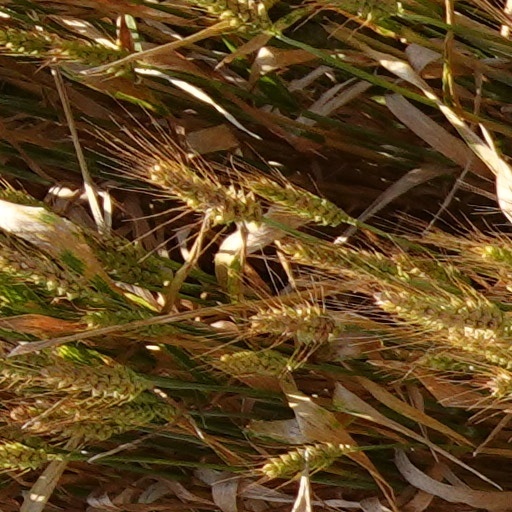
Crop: wheat